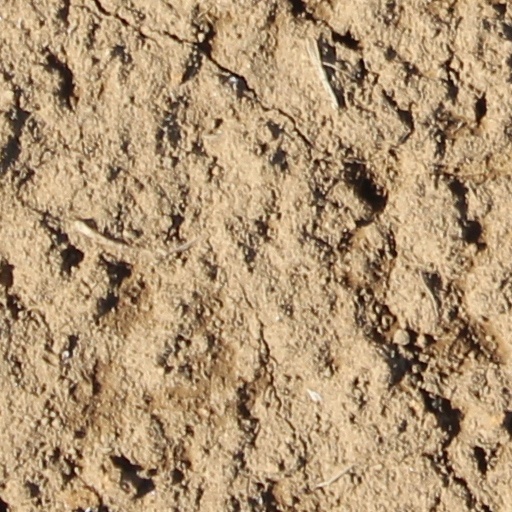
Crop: wheat